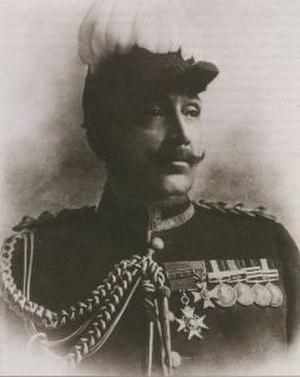
Samuel Benfield Steele est un soldat distingué et un célèbre membre de la Police montée du Nord-Ouest.
Bracebridge est une ville de la municipalité régionale de Muskoka dans l'Ontario au Canada.